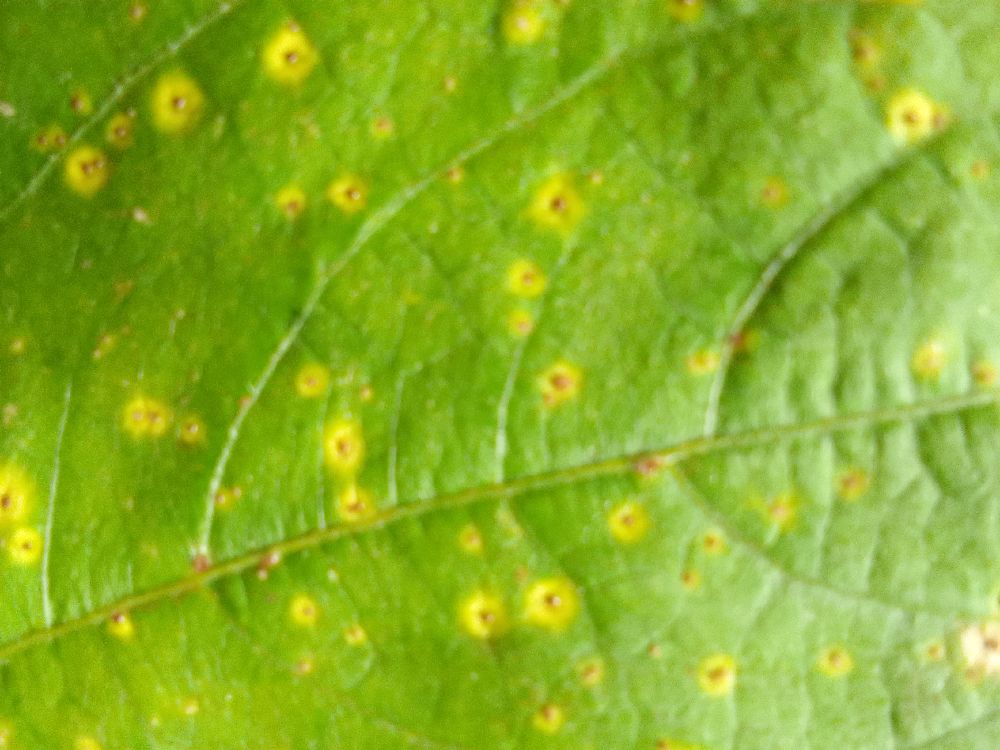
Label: rust